Describe the emotion expressed in this image:  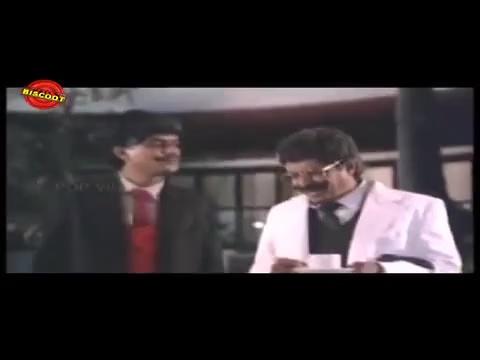
This person displays Fear, valence and arousal with high intensity.